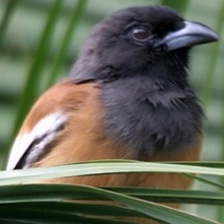
Species: RUFOUS TREPE
Scientific name: DENDROCITTA VAGABUNDA